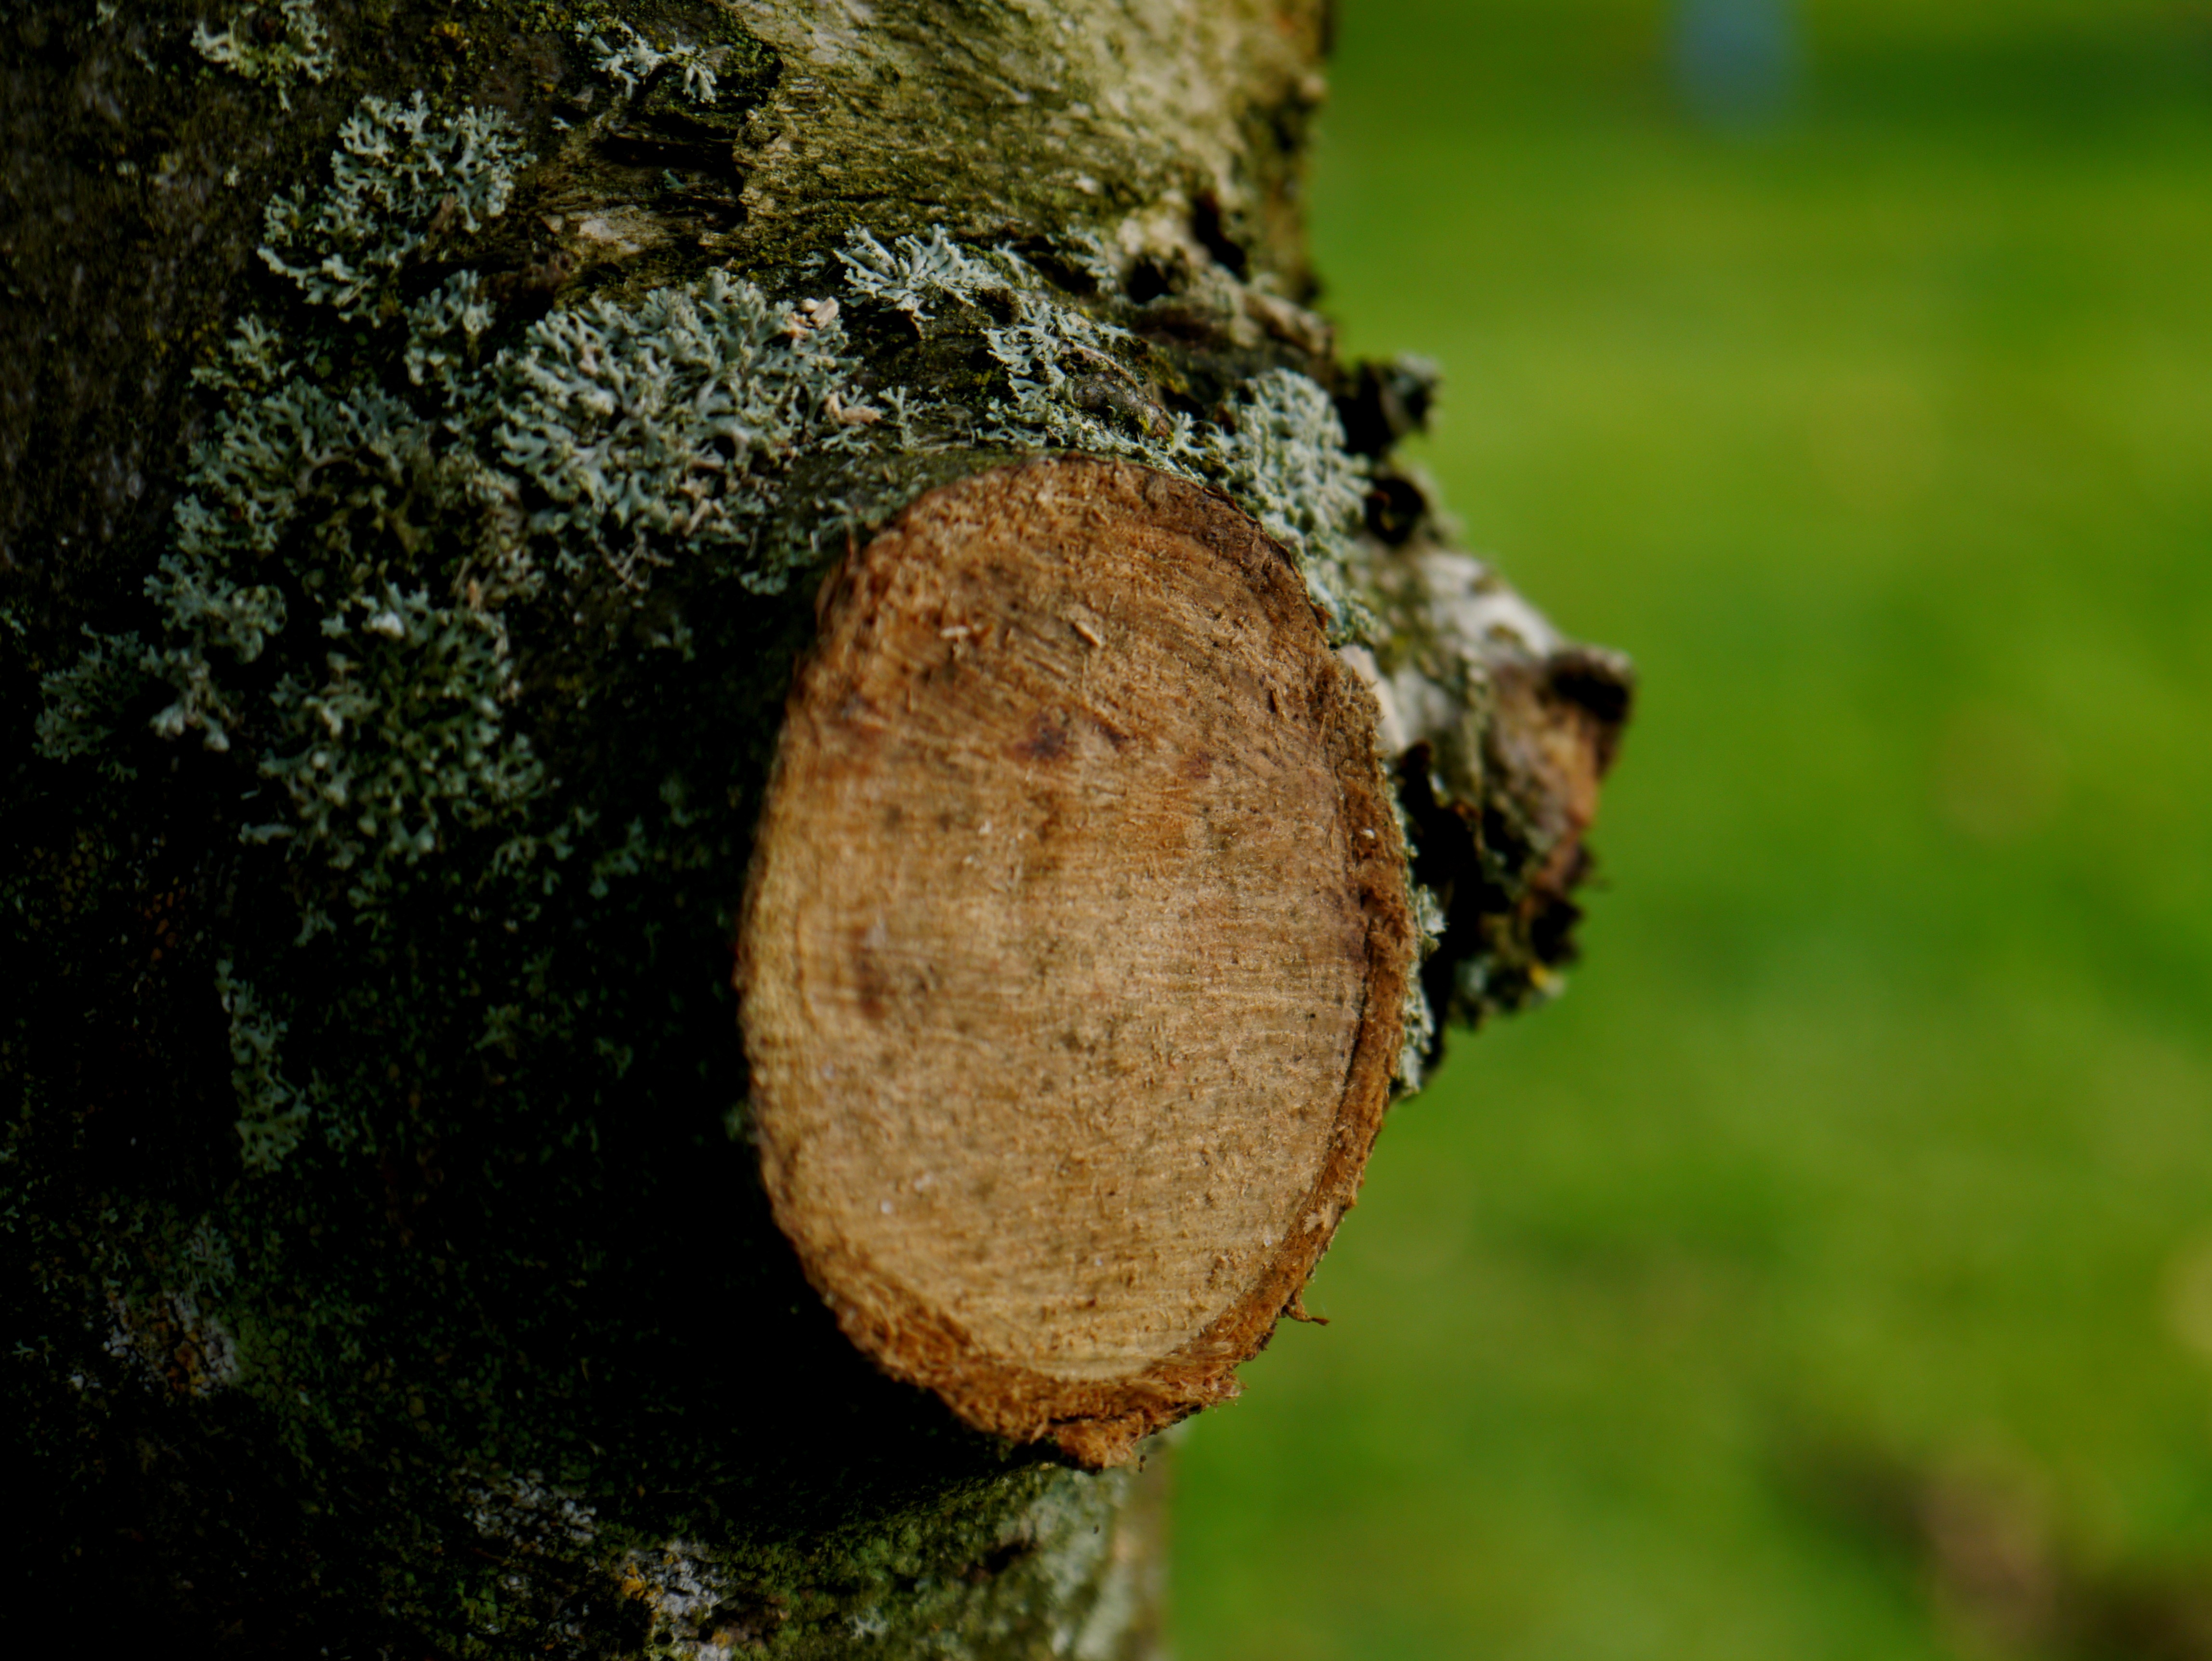
tree, nature, forest, branch, plant, wood, leaf, trunk, wildlife, green, autumn, soil, flora, fauna, close up, woodland, sawed off, macro photography, tree pruning, plant stem, woody plant